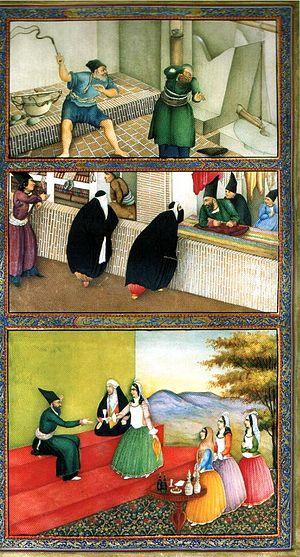
Abû'l-Hasan Khan Ghaffari Kashani, aussi connu comme Sani ol Molk était un peintre iranien, également peintre miniaturiste, peintre laqueur et illustrateur de livres.
Les thèmes de la miniature persane sont pour la plupart liés à la mythologie persane et à la poésie. Les artistes occidentaux ont surtout découvert la miniature persane au début du XXᵉ siècle. Les miniatures persanes utilisent de la géométrie pure et une palette de couleurs vives. L'aspect particulier de la miniature persane réside dans le fait qu'elle absorbe les complexités et qu'elle réussit étonnamment à traiter des questions comme la nature de l'art et la perception dans ses chefs-d'œuvre.